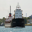
Label: ship